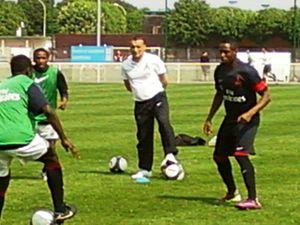
Bertrand Reuzeau échauffe ses joueurs avant le match PSG B - Sochaux B du 24 avril 2011
Bertrand Reuzeau est un footballeur français, né le 1ᵉʳ avril 1966 à Mayenne dans le département de la Mayenne. Il évolue au poste de défenseur du milieu des années 1980 à la fin des années 1990.